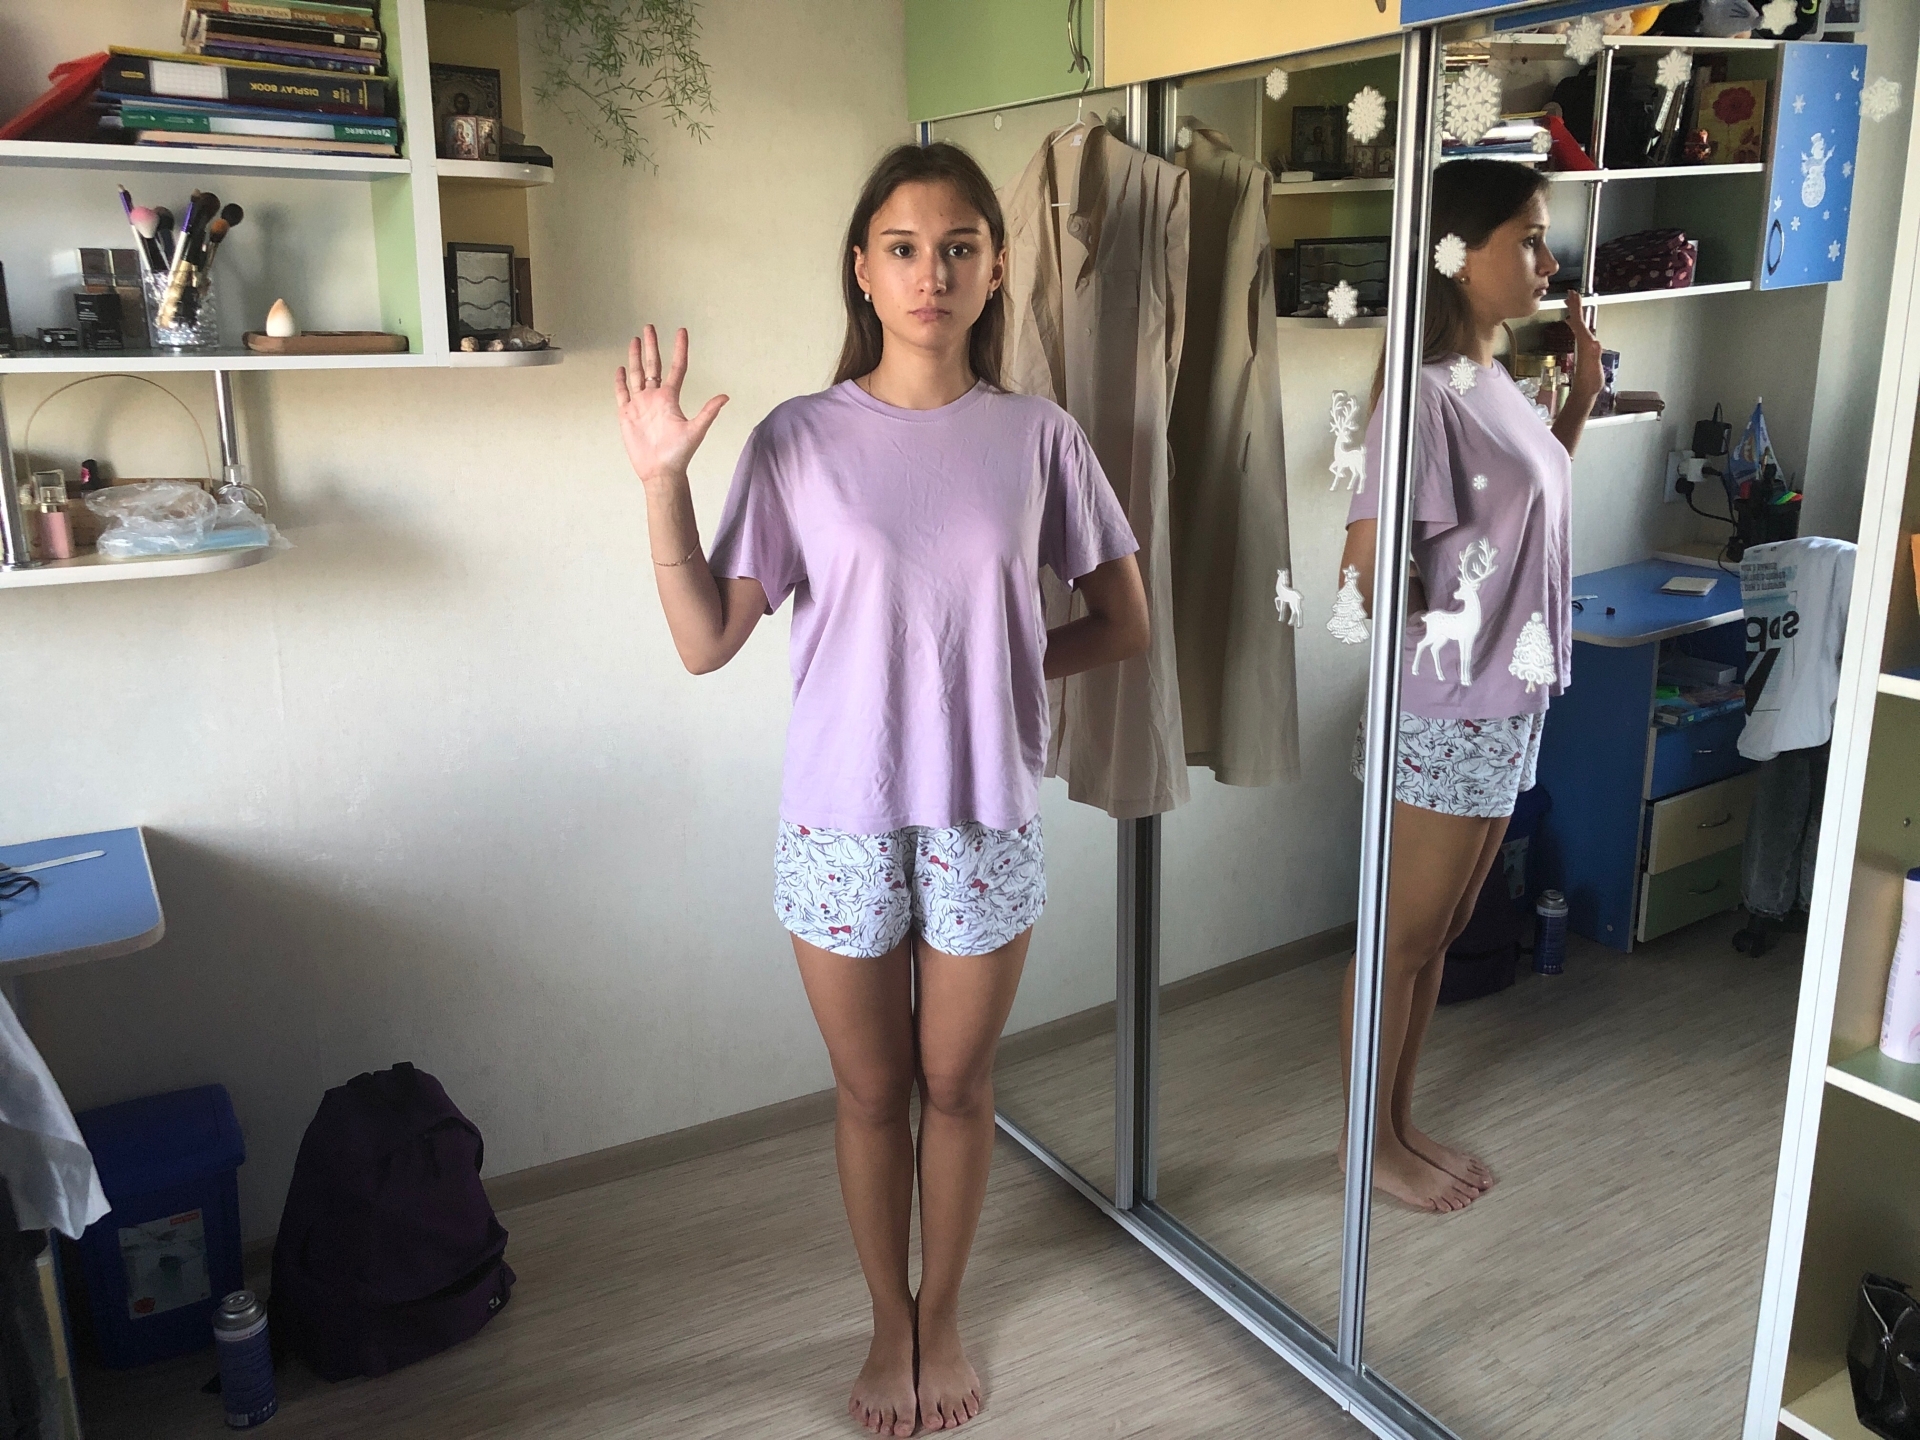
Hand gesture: palm